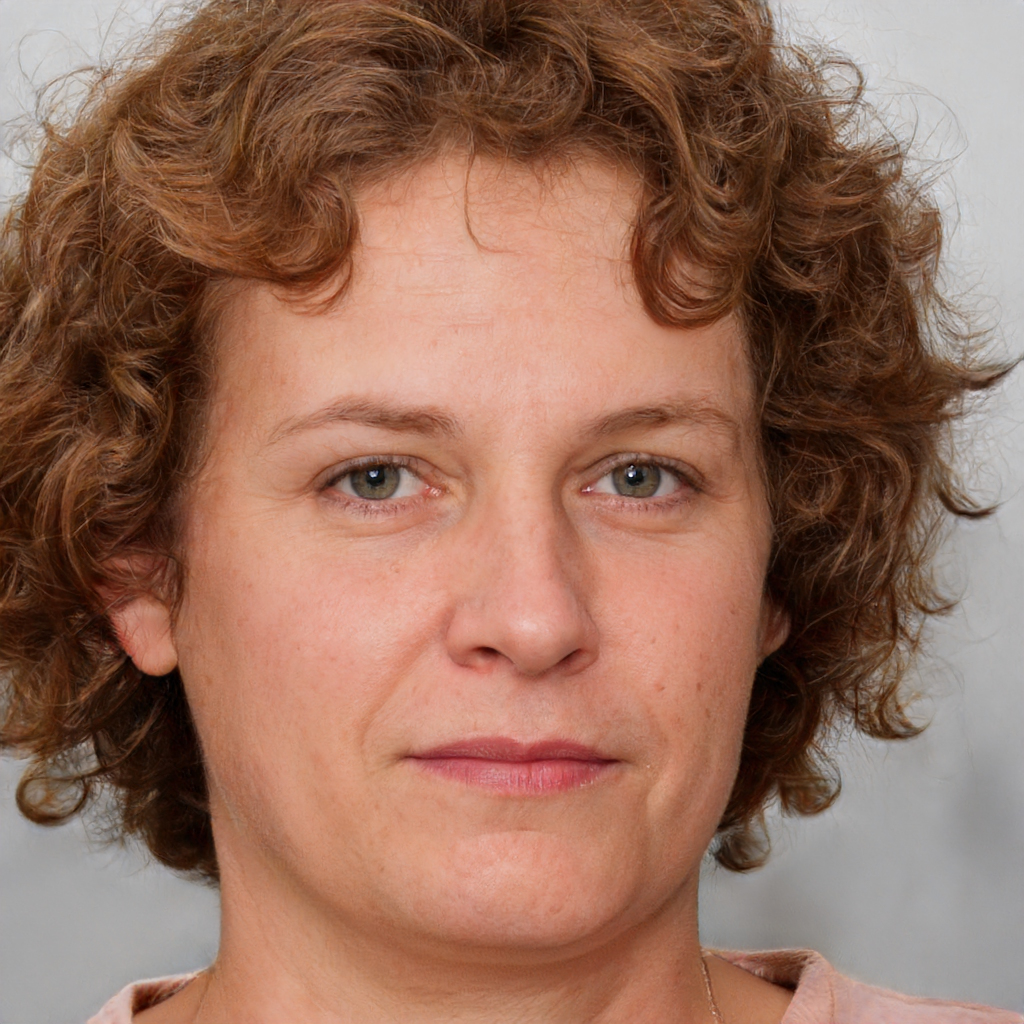
Gender: Female